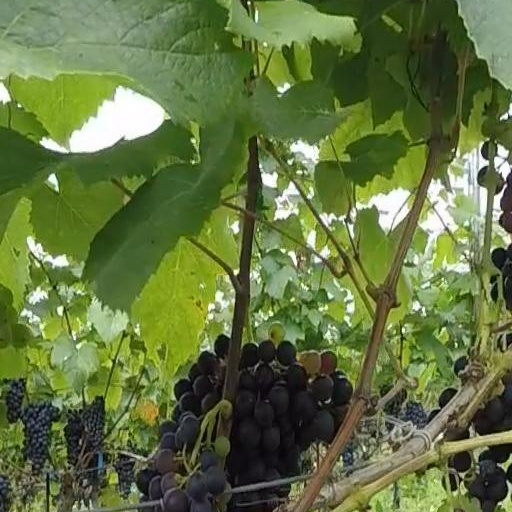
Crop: grape